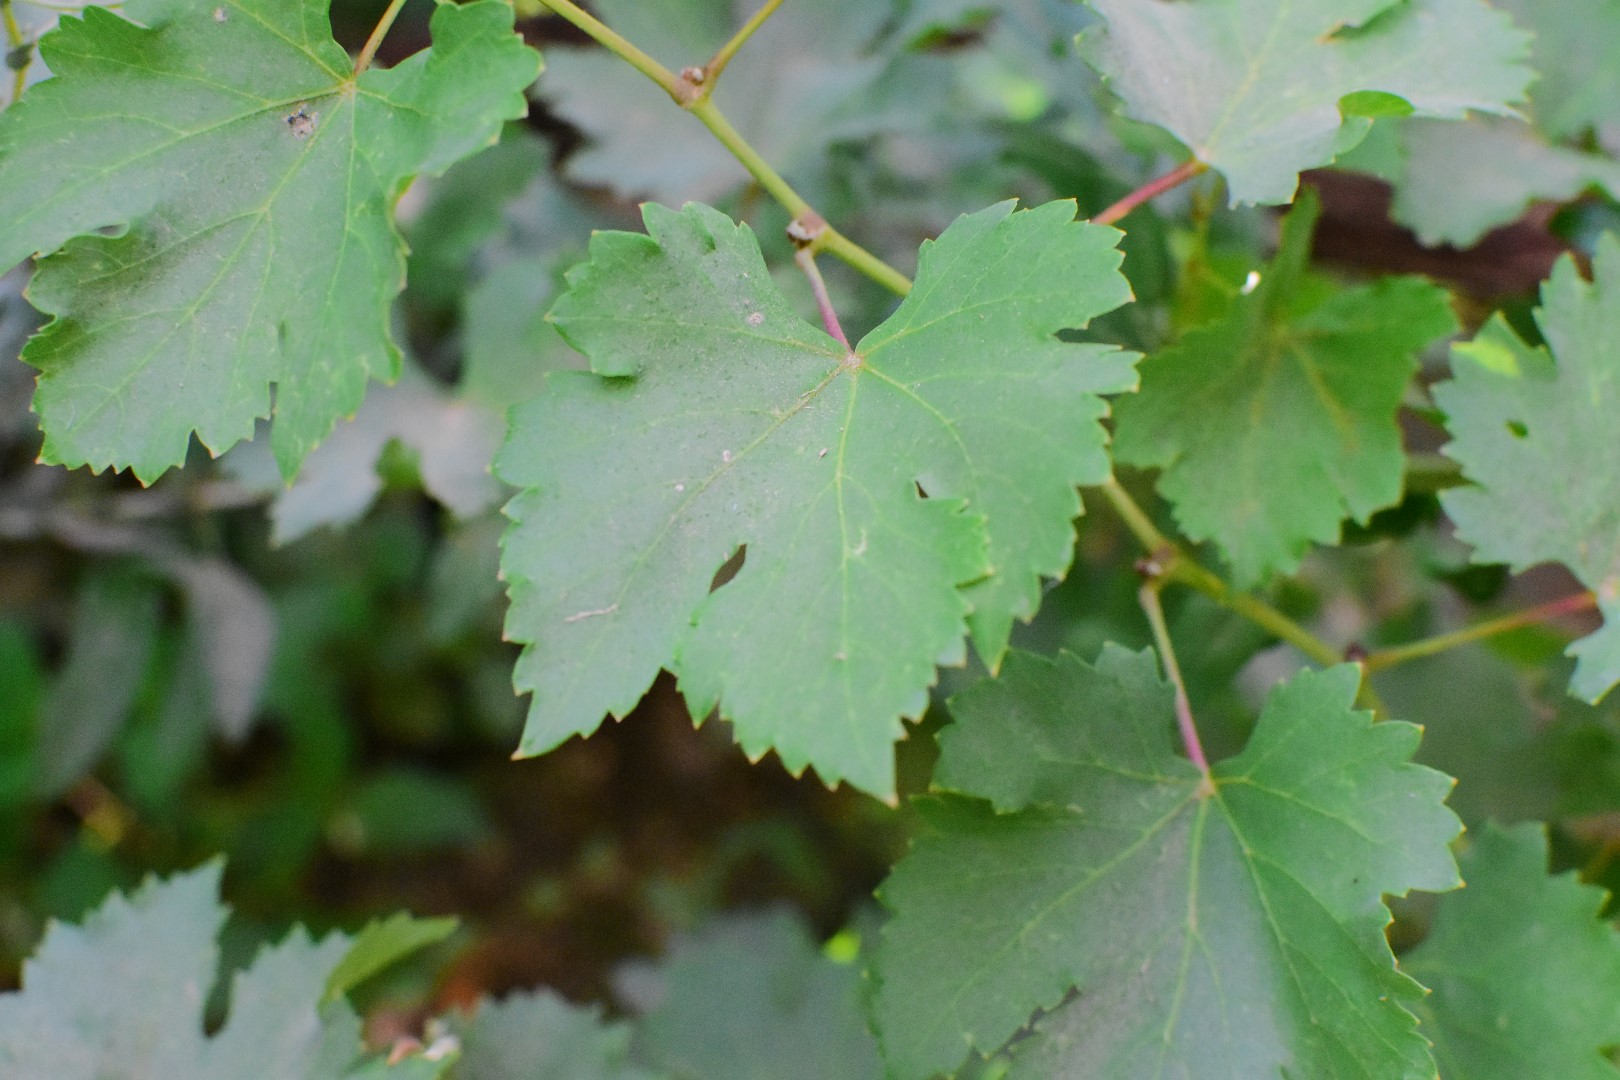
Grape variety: Deas Al-Annz